The Disrobing of Christ

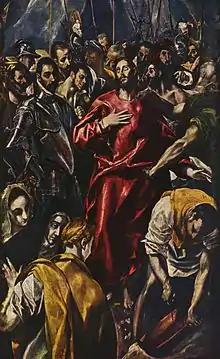
The Munich variant.

The "Disrobing of Christ" was a subject of a dispute between the painter and the representatives of the Cathedral regarding the price of the work; El Greco was forced to have recourse to legal arbitration and eventually received only 350 ducats, when his own appraiser had valued it at 950. He was also supposed to remove some of the figures objected to, which he never did.